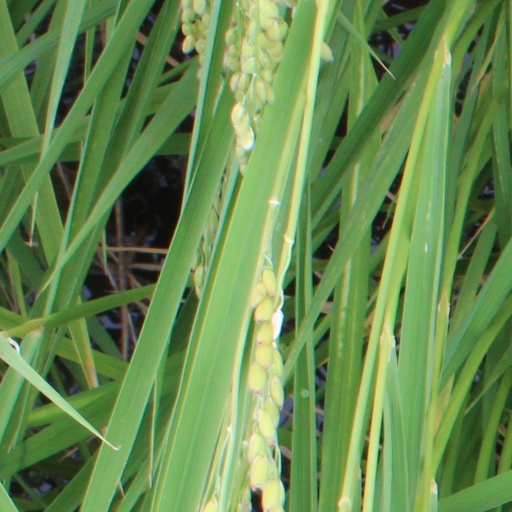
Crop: rice